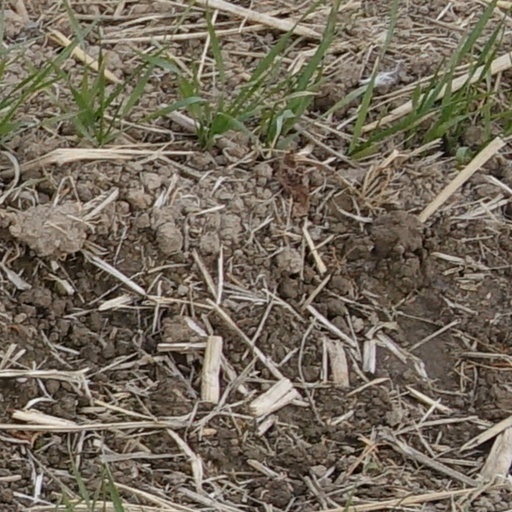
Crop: wheat